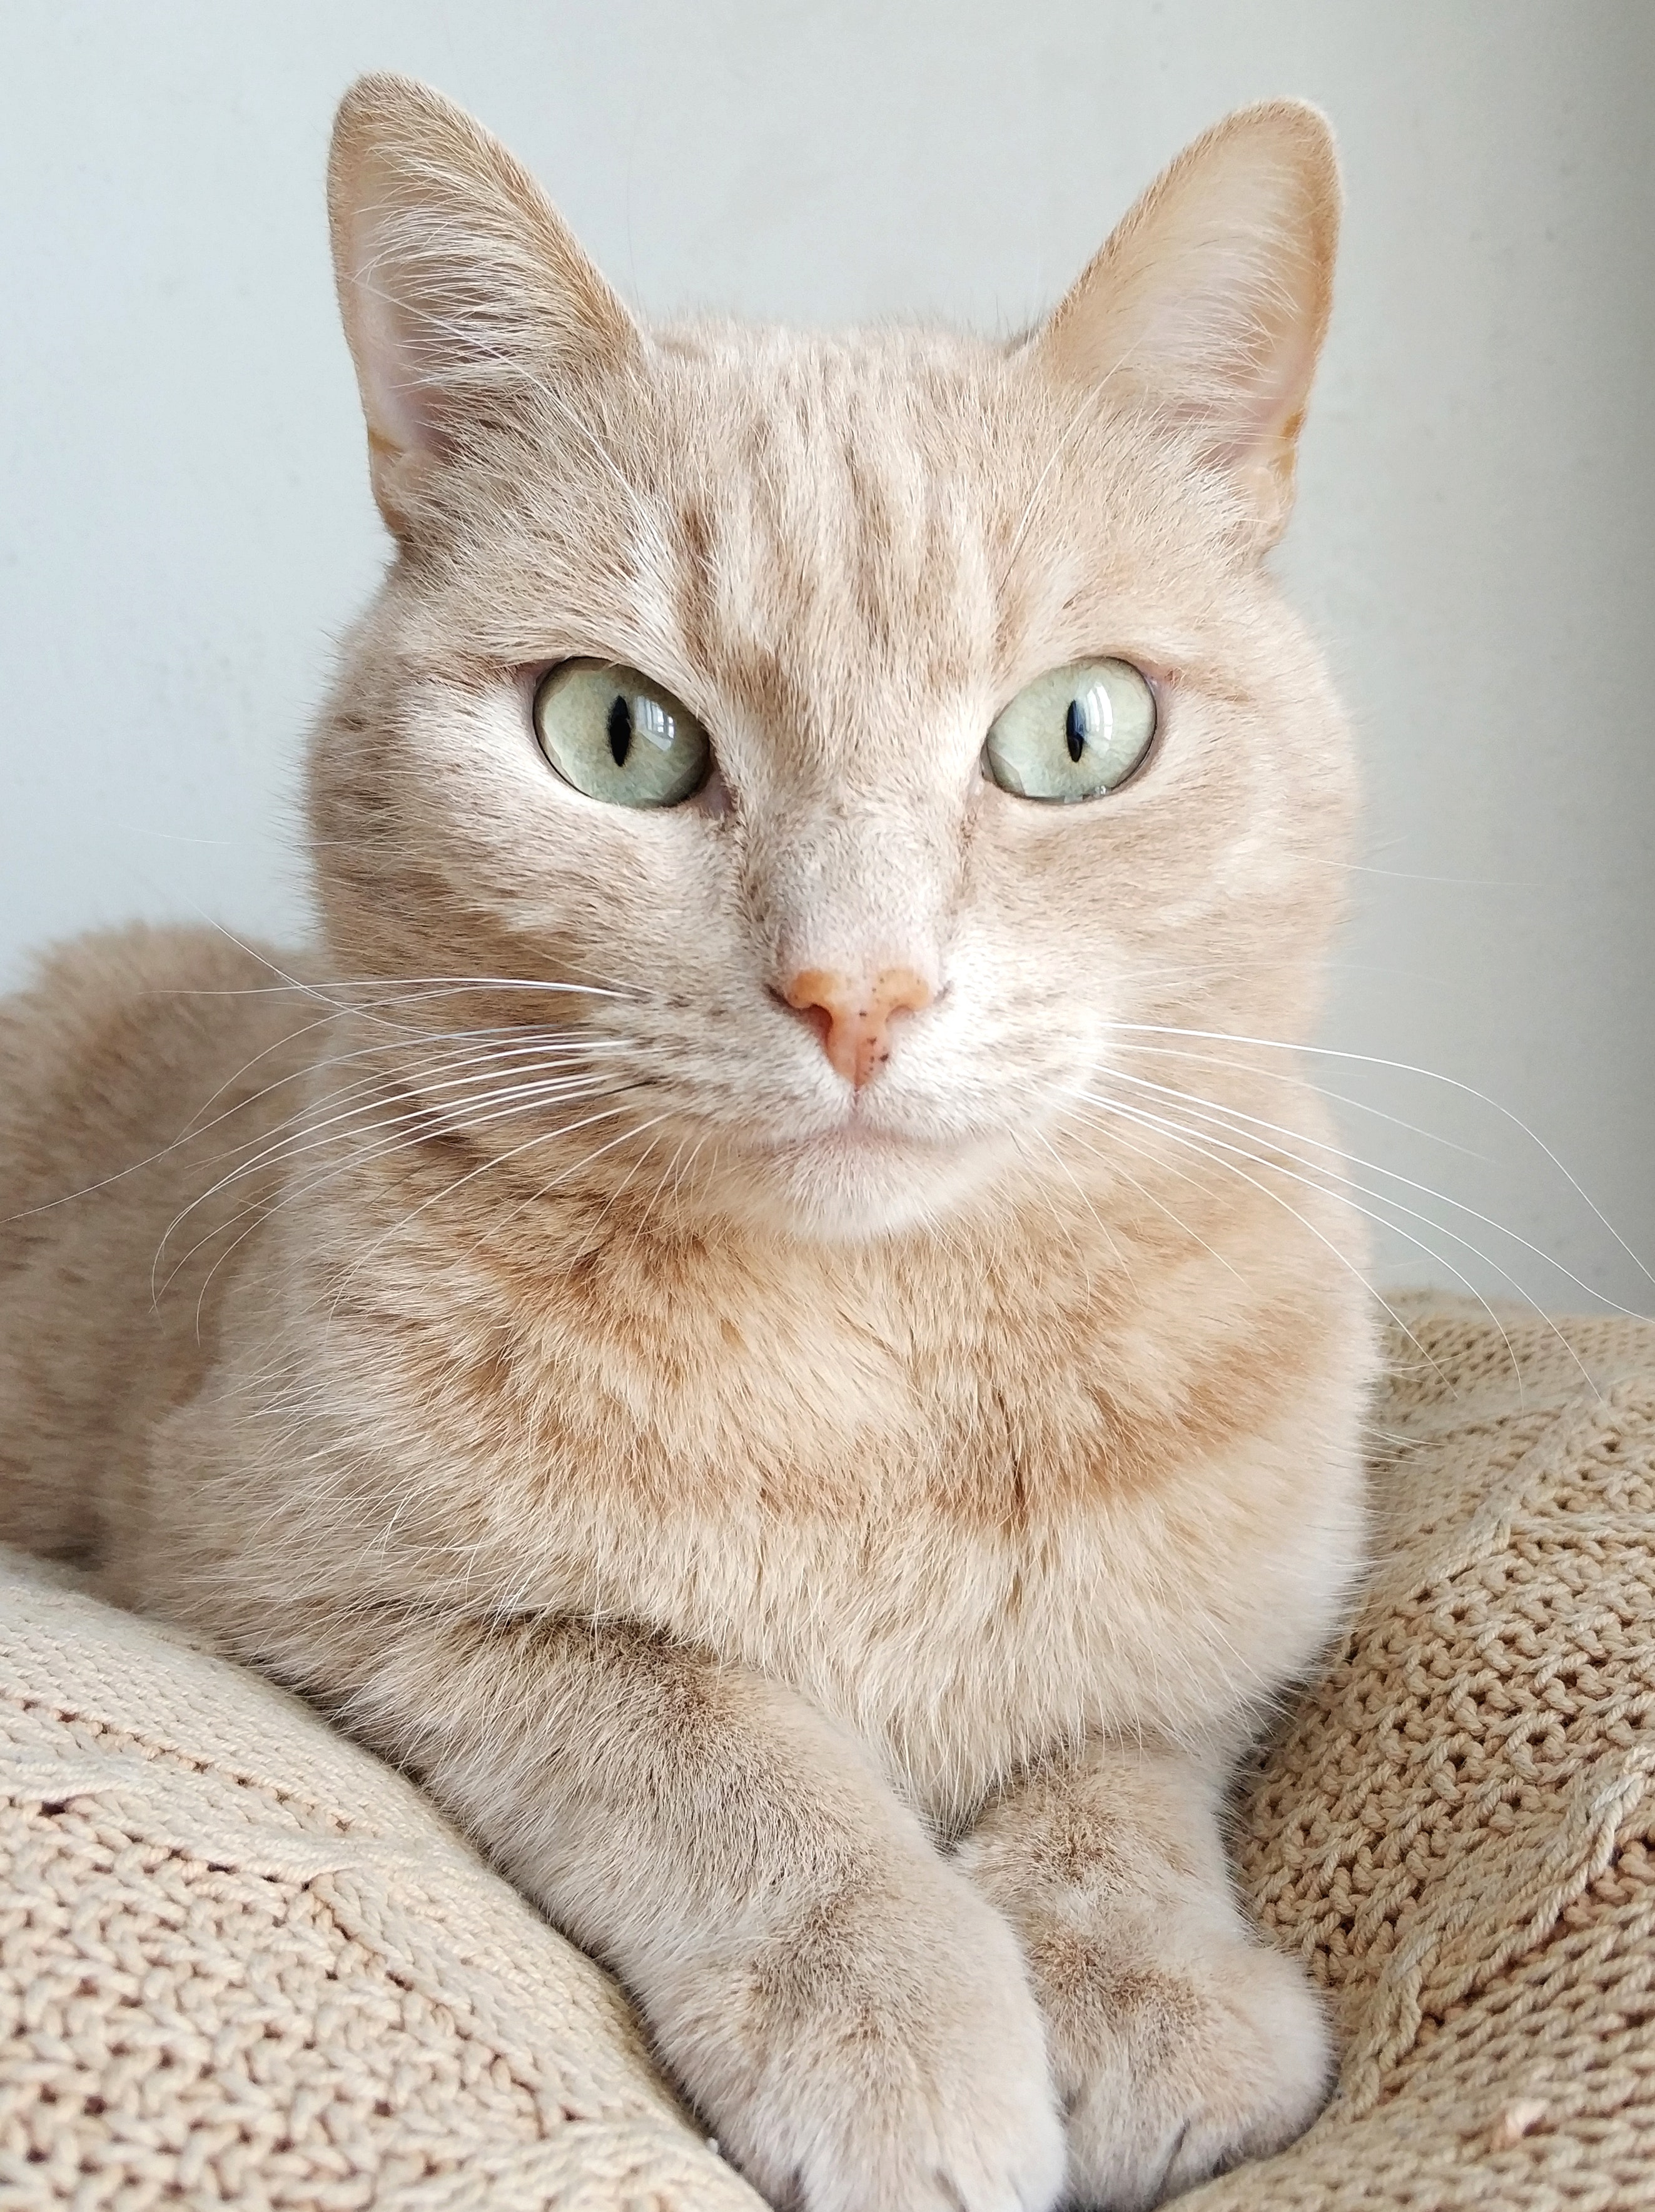
cat, mammal, vertebrate, small to medium sized cats, felidae, whiskers, carnivore, domestic short haired cat, australian mist, european shorthair, asian, burmilla, fawn, tabby cat, Arabian mau, aegean cat, kitten, german rex, american wirehair